I2P

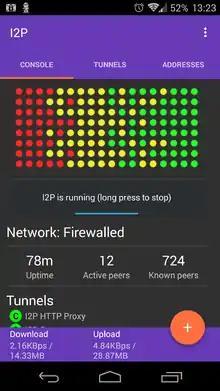
I2P running on Android.

Denial of service attacks are possible against websites hosted on the network, though a site operator may secure their site against certain versions of this type of attack to some extent.